MV Aurora (2000)

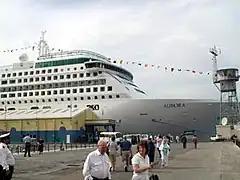
MV "Aurora" moored adjacent to the Gibraltar Cruise Terminal on the Western Arm of the North Mole in Gibraltar Harbour.

"Aurora" was built by Meyer Werft in Germany. Her keel was laid in December 1998 and she was launched in January 2000. She was delivered to P&O Cruises in April 2000. The ship left the shipyard on 19 February 2000.